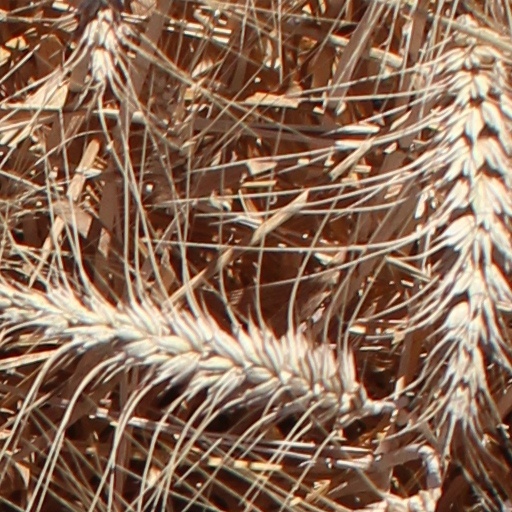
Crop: wheat